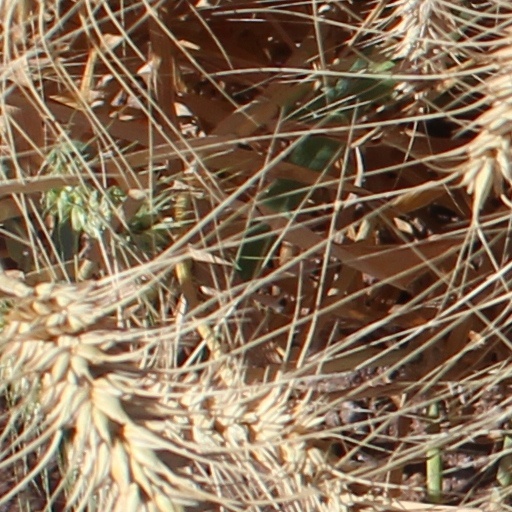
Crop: wheat